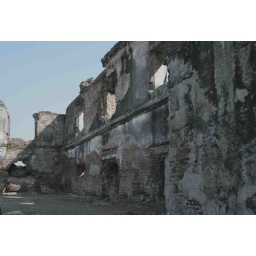
Situated behind the bird market in Ngasem, Yogyakarta